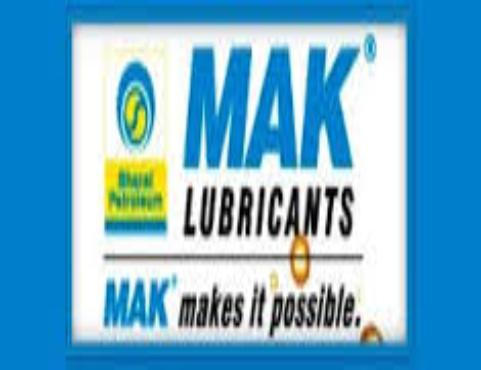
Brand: mak lubricants
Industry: Necessities